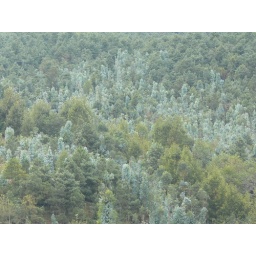
Bluish green trees sprinkled in between the lighter green.